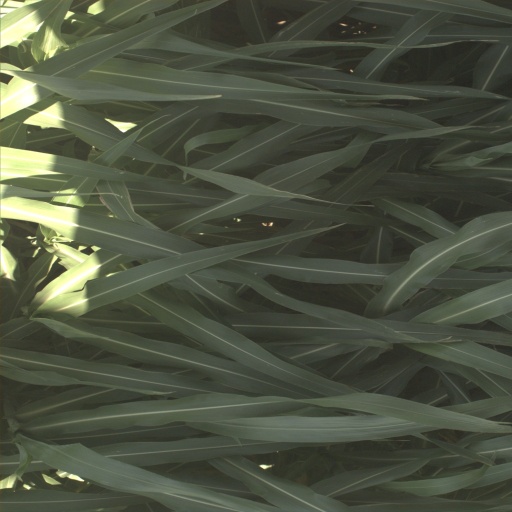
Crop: sorghum